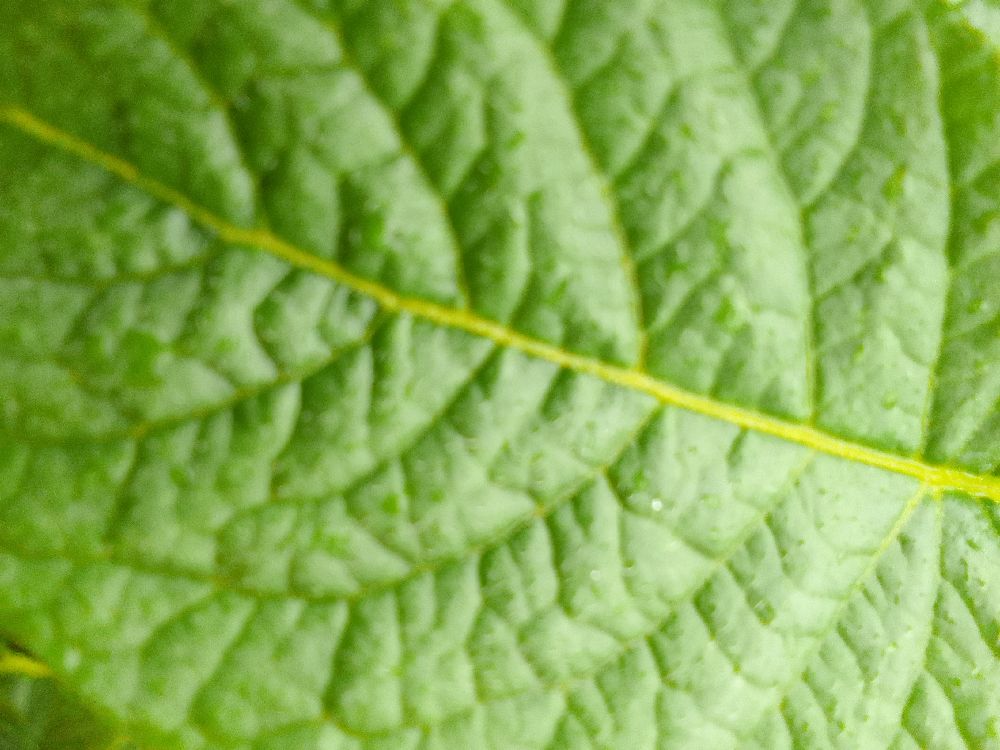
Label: Healthy